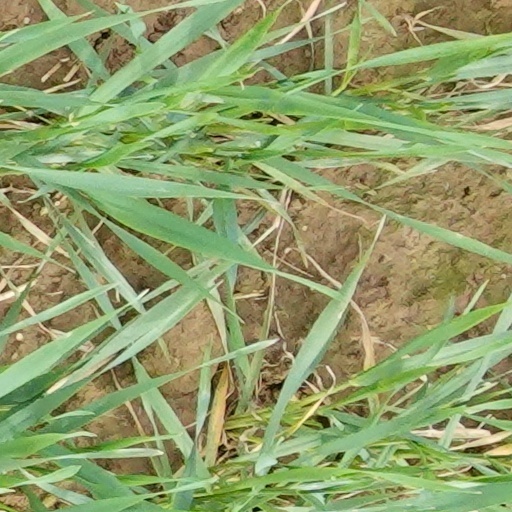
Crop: wheat